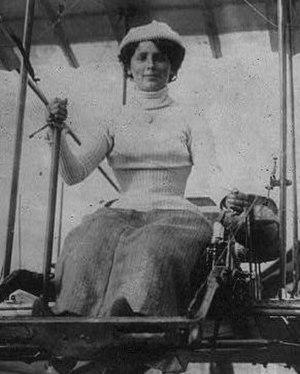
Rosalind Mathilde Franck, née en 1866 et morte en 1956, est une pionnière de l'aviation française. Elle effectue son dernier vol le 1ᵉʳ août 1910 dans un biplan Farman, en décollant de Bolden Flats dans le nord-est de l'Angleterre. L'avion s'écrase après avoir heurté le mât d'un drapeau, tuant un enfant.